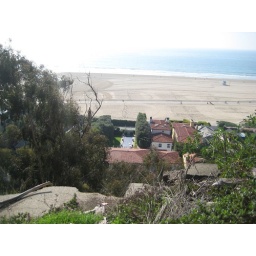
This is just next door to Irving Thalberg and Norma Shearer - Fairbanks died at this house in 1939.